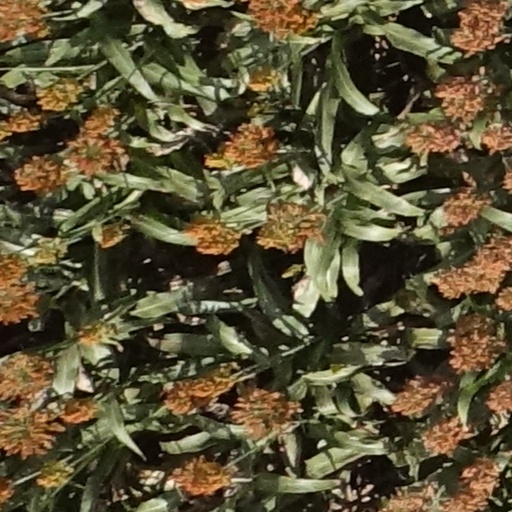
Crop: sorghum